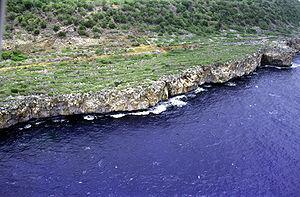
Cet article regroupe l'histoire générale et locale des îles mineures éloignées des États-Unis. Cette appellation regroupe 10 îles ou atolls dont neuf sont situés dans l'océan Pacifique et un dans les Caraïbes.
L'île de la Navasse est un atoll surélevé inhabité des Antilles situé à une cinquantaine de kilomètres à l'ouest d'Haïti, dans le passage de la Jamaïque. L'île fait partie des îles mineures éloignées des États-Unis mais est revendiquée par Haïti.